Moose

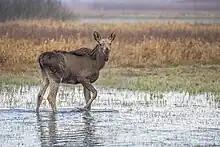
"A. a. alces" calfBiebrzański Park Narodowy, Poland

Moose are unpredictable. They are most likely to attack if annoyed or harassed, or if approached too closely. A moose that has been harassed may vent its anger on anyone in the vicinity, and they often do not make distinctions between their tormentors and innocent passersby. Moose are very limber animals with highly flexible joints and sharp, pointed hooves, and are capable of kicking with both front and back legs. Moose can kick in all directions, including sideways. Thus, there is no safe side from which to approach. Moose often give warning signs prior to attacking, displaying aggression by means of body language. Maintained eye contact is usually the first sign of aggression, while laid-back ears or a lowered head is a sign of agitation. When the hairs on the back of the moose's neck and shoulders (hackles) stand up, a charge is usually imminent. The Anchorage Visitor Centers warn tourists that "...a moose with its hackles raised is a thing to fear."